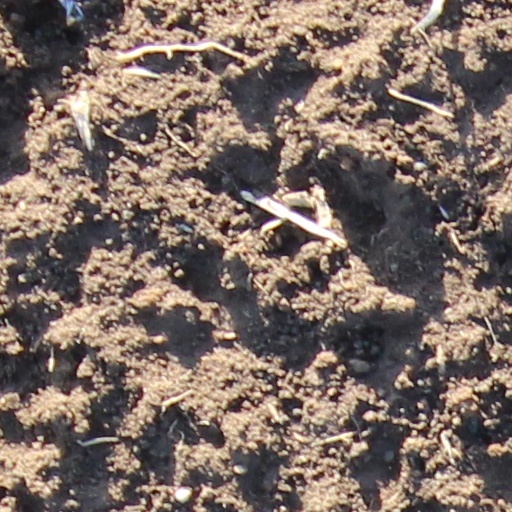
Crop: wheat